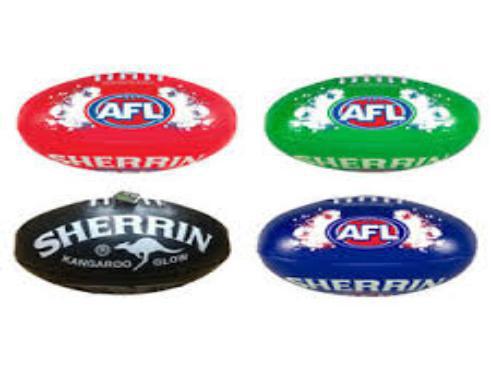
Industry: Sports